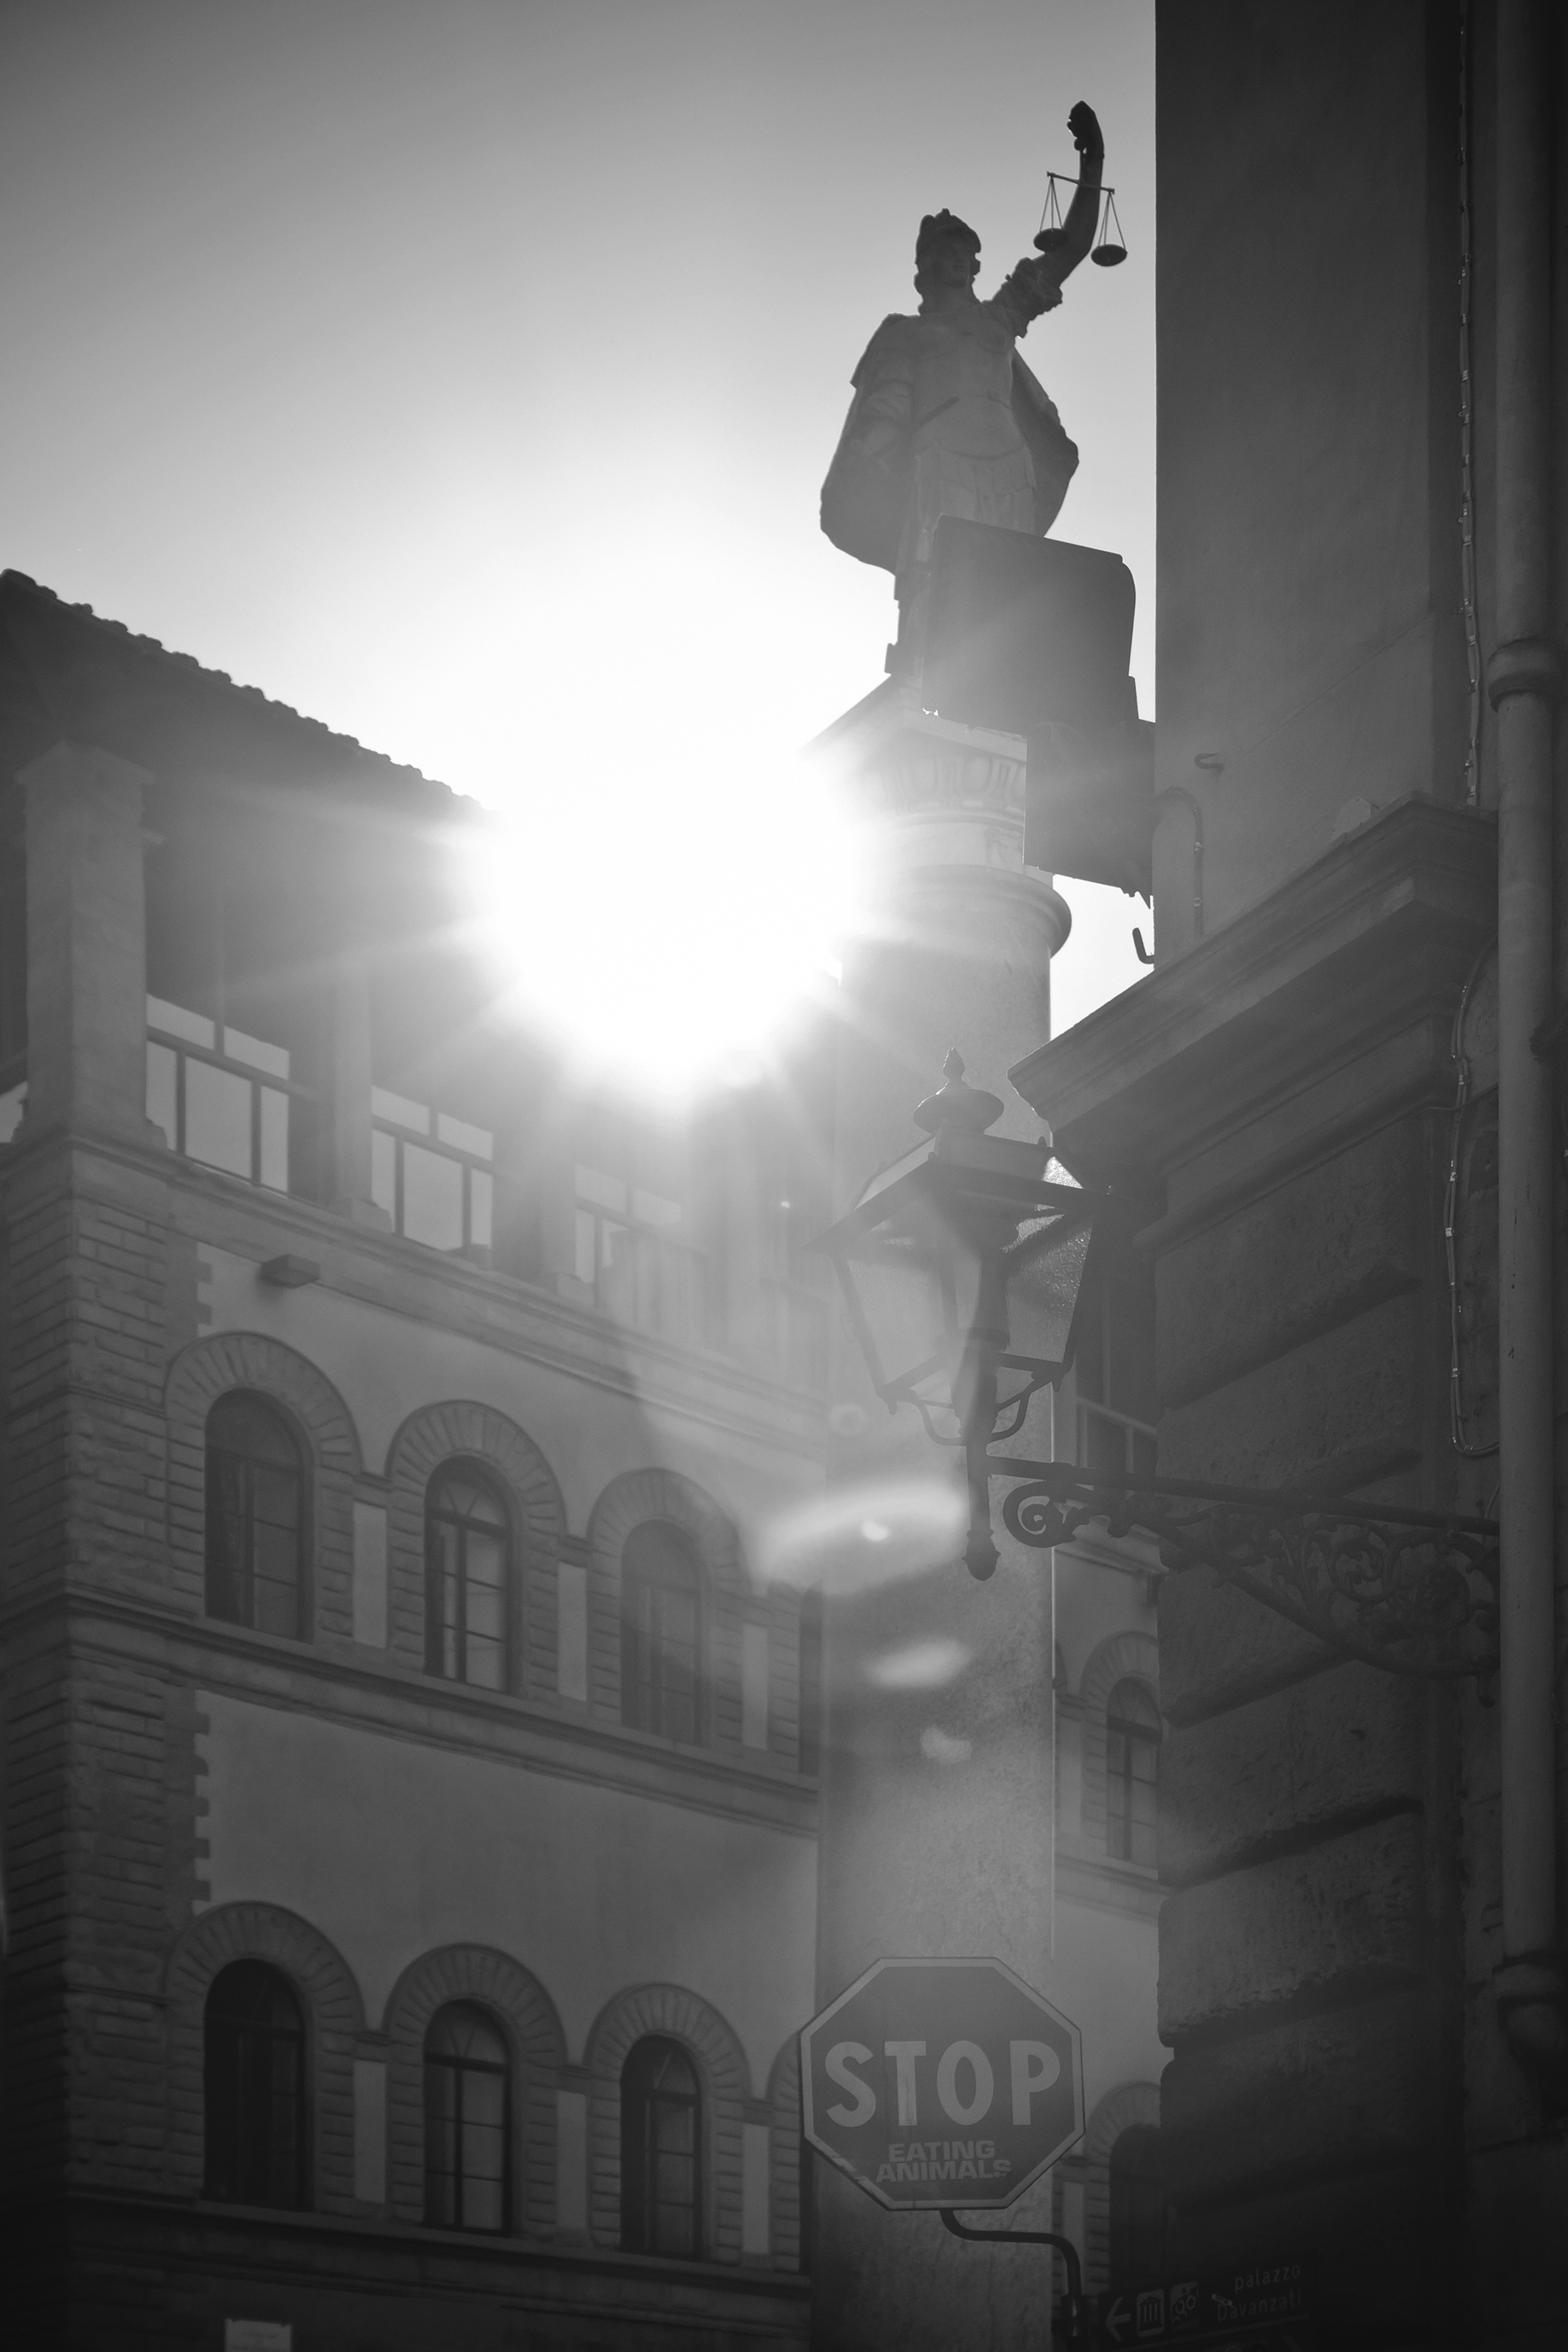
outdoor, silhouette, light, black and white, architecture, sun, white, street, photography, old, city, travel, europe, statue, landmark, italy, darkness, historic, black, monochrome, tourism, lighting, black white, sculpture, place, justice, photograph, culture, history, image, european, florence, shape, italian, fiore, firenze, monochrome photography, film noir